Bourbon conquest of the Two Sicilies

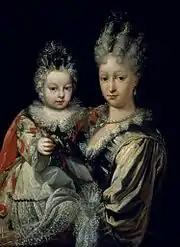
Elisabeth Farnese with her eldest son Charles, 1716

The following years saw Spain pursue military and diplomatic efforts to reclaim territory and influence in Italy. These expansionist ambitions gained momentum from both national revanche and the driving force behind Bourbon foreign policy: Queen Elisabeth Farnese, Philip V's second wife. Born an Italian princess, Farnese brought dynastic claims to her native Duchy of Parma and Piacenza and the neighboring Grand Duchy of Tuscany. These states, ruled by the waning Farnese and Medici dynasties, were also coveted by Emperor Charles VI due to their feudal ties to the Holy Roman Empire.